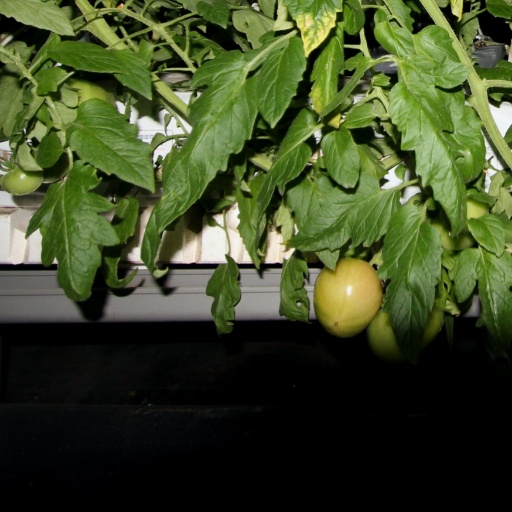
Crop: tomato